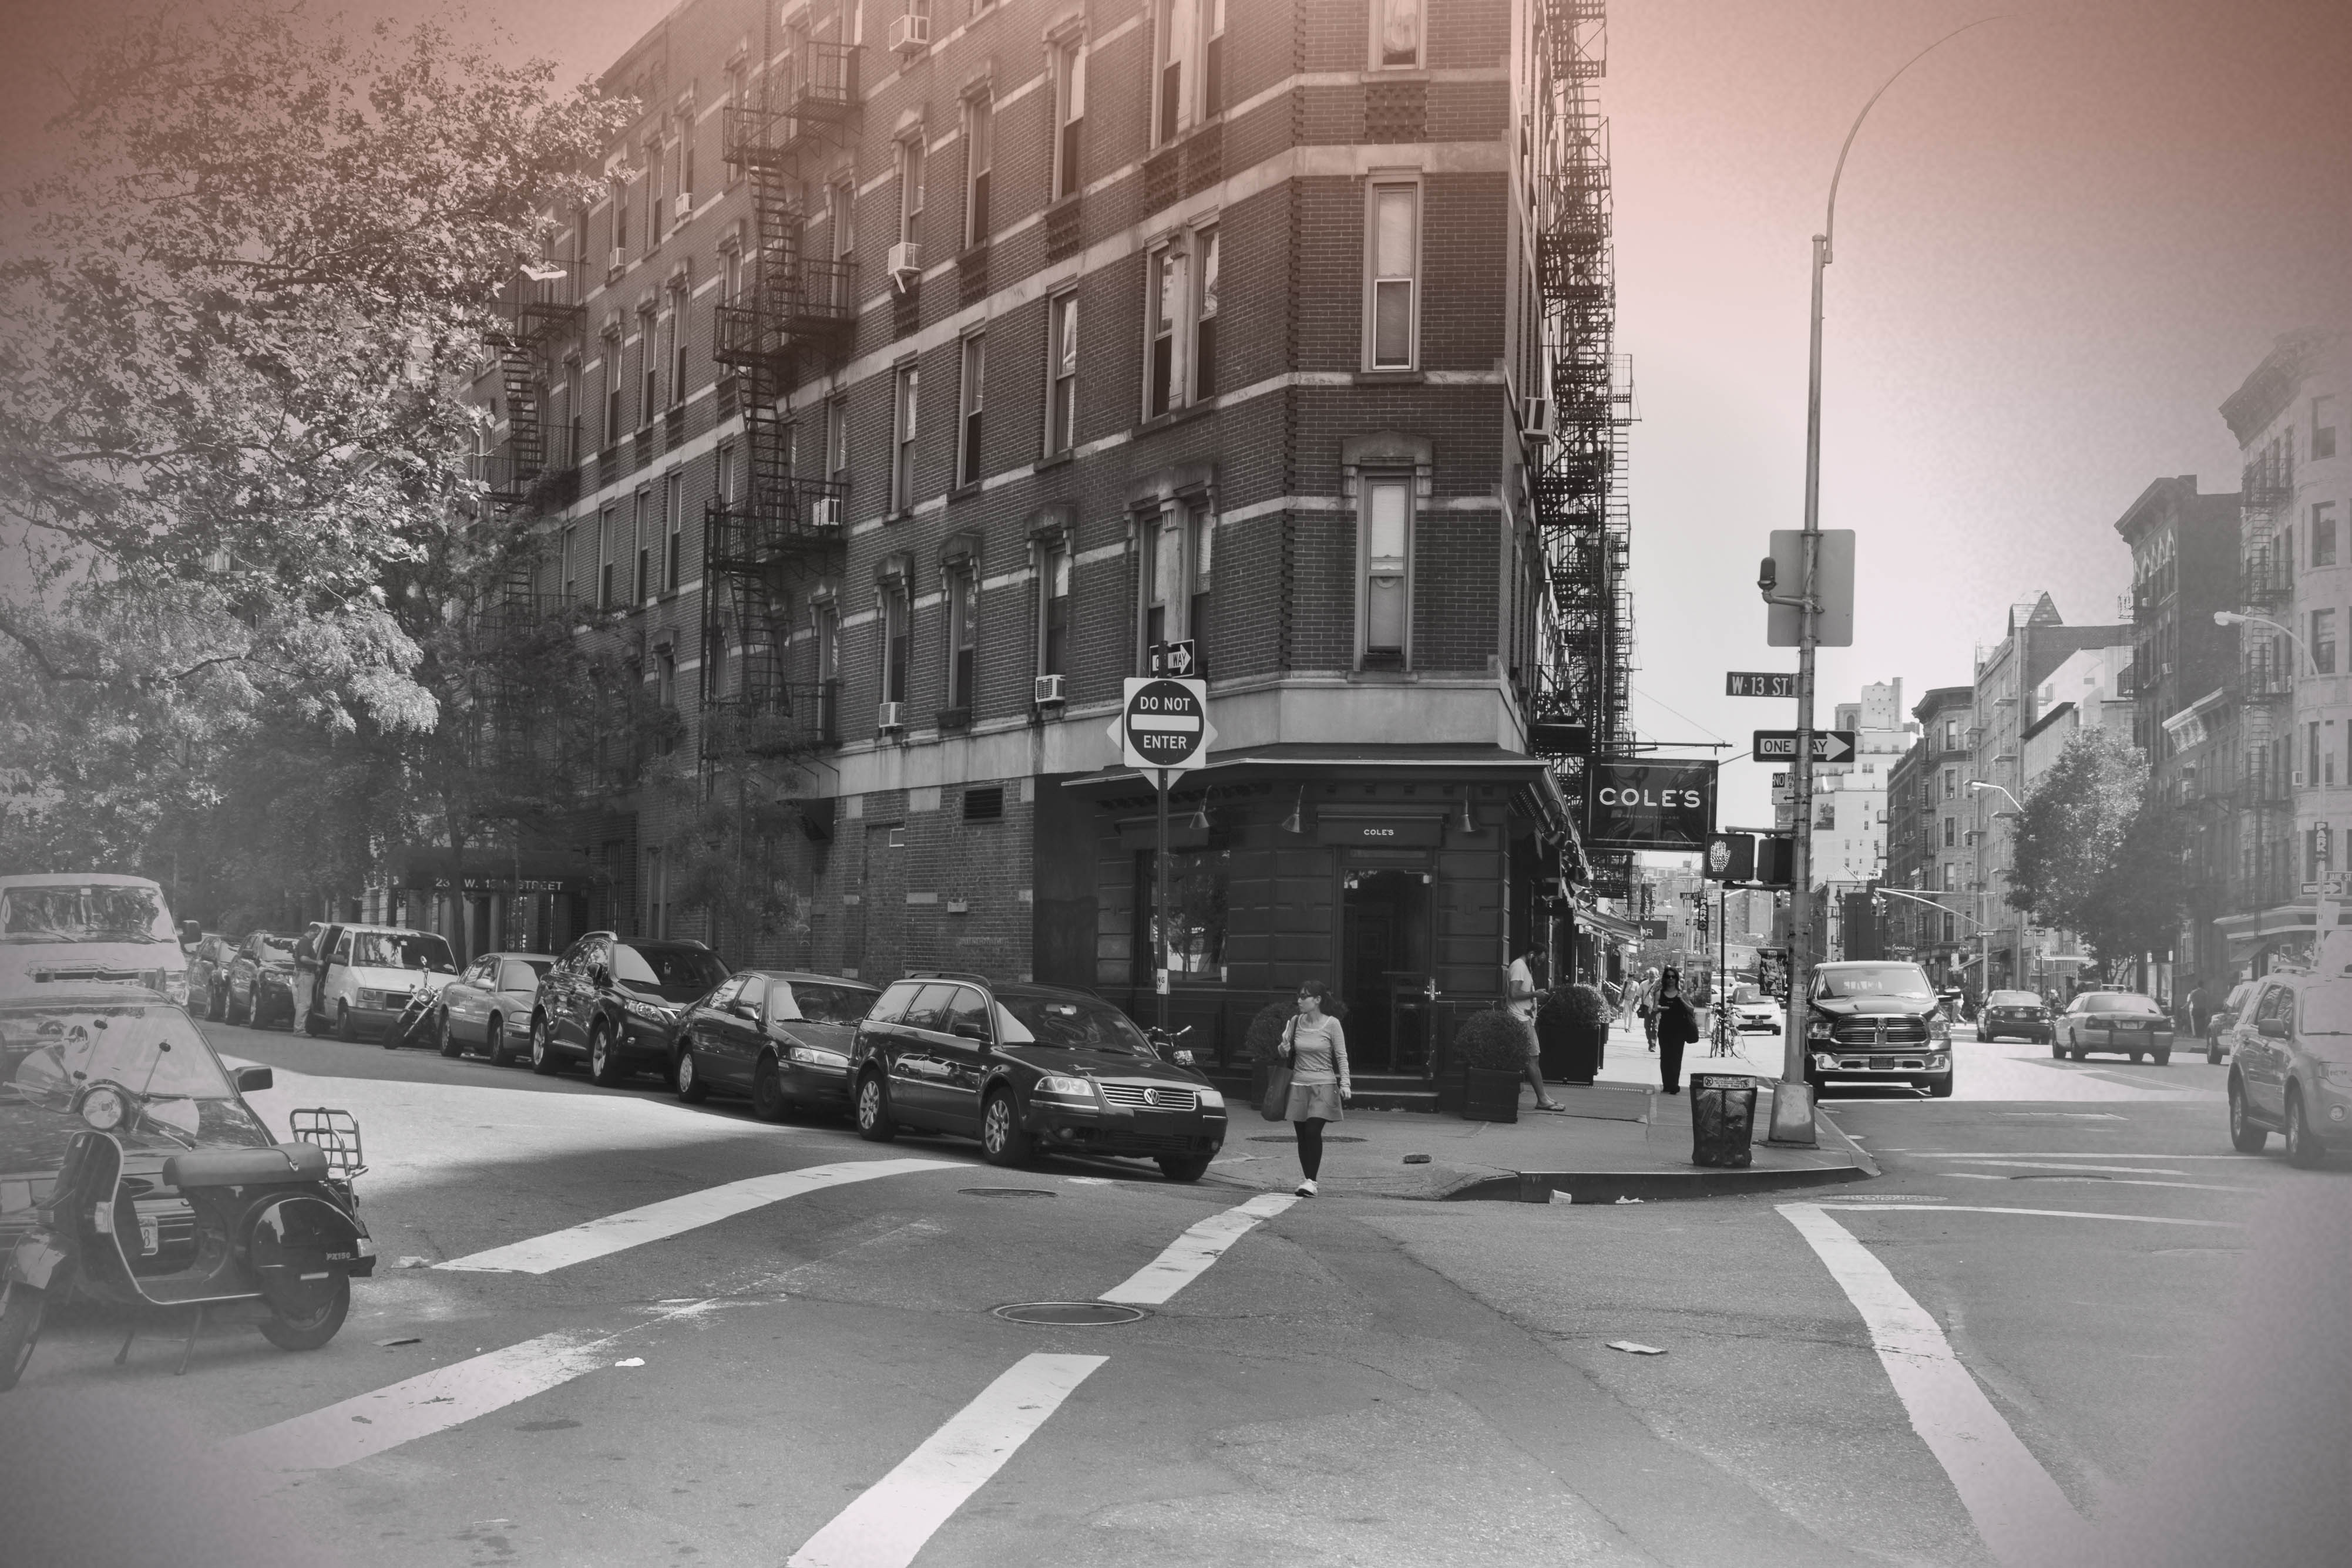
black and white, road, street, city, cityscape, downtown, transport, vehicle, monochrome, lane, infrastructure, snapshot, shape, urban area, monochrome photography